Manfred Porsch

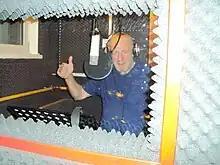
Manfred Porsch at Studio from RATOM-Edition

Manfred Maria Porsch (born 14 April 1950 in Vienna) is a composer of Austrian contemporary worship music and a teacher.